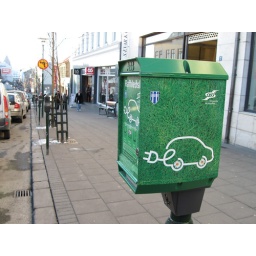
Electric car charge stations can be found on the busiest street in Iceland.